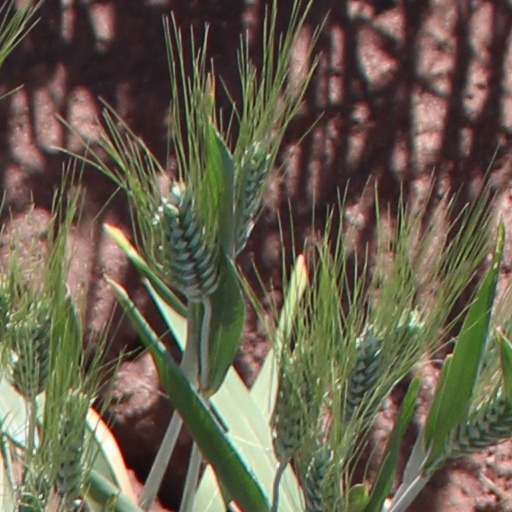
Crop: wheat